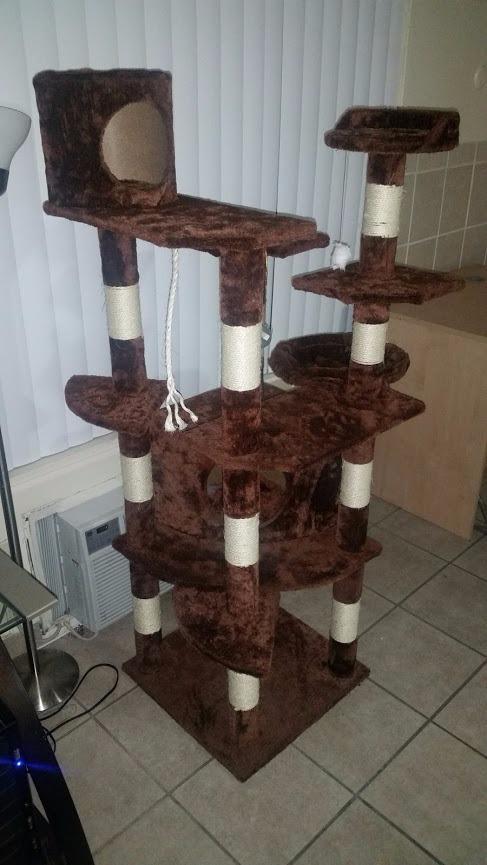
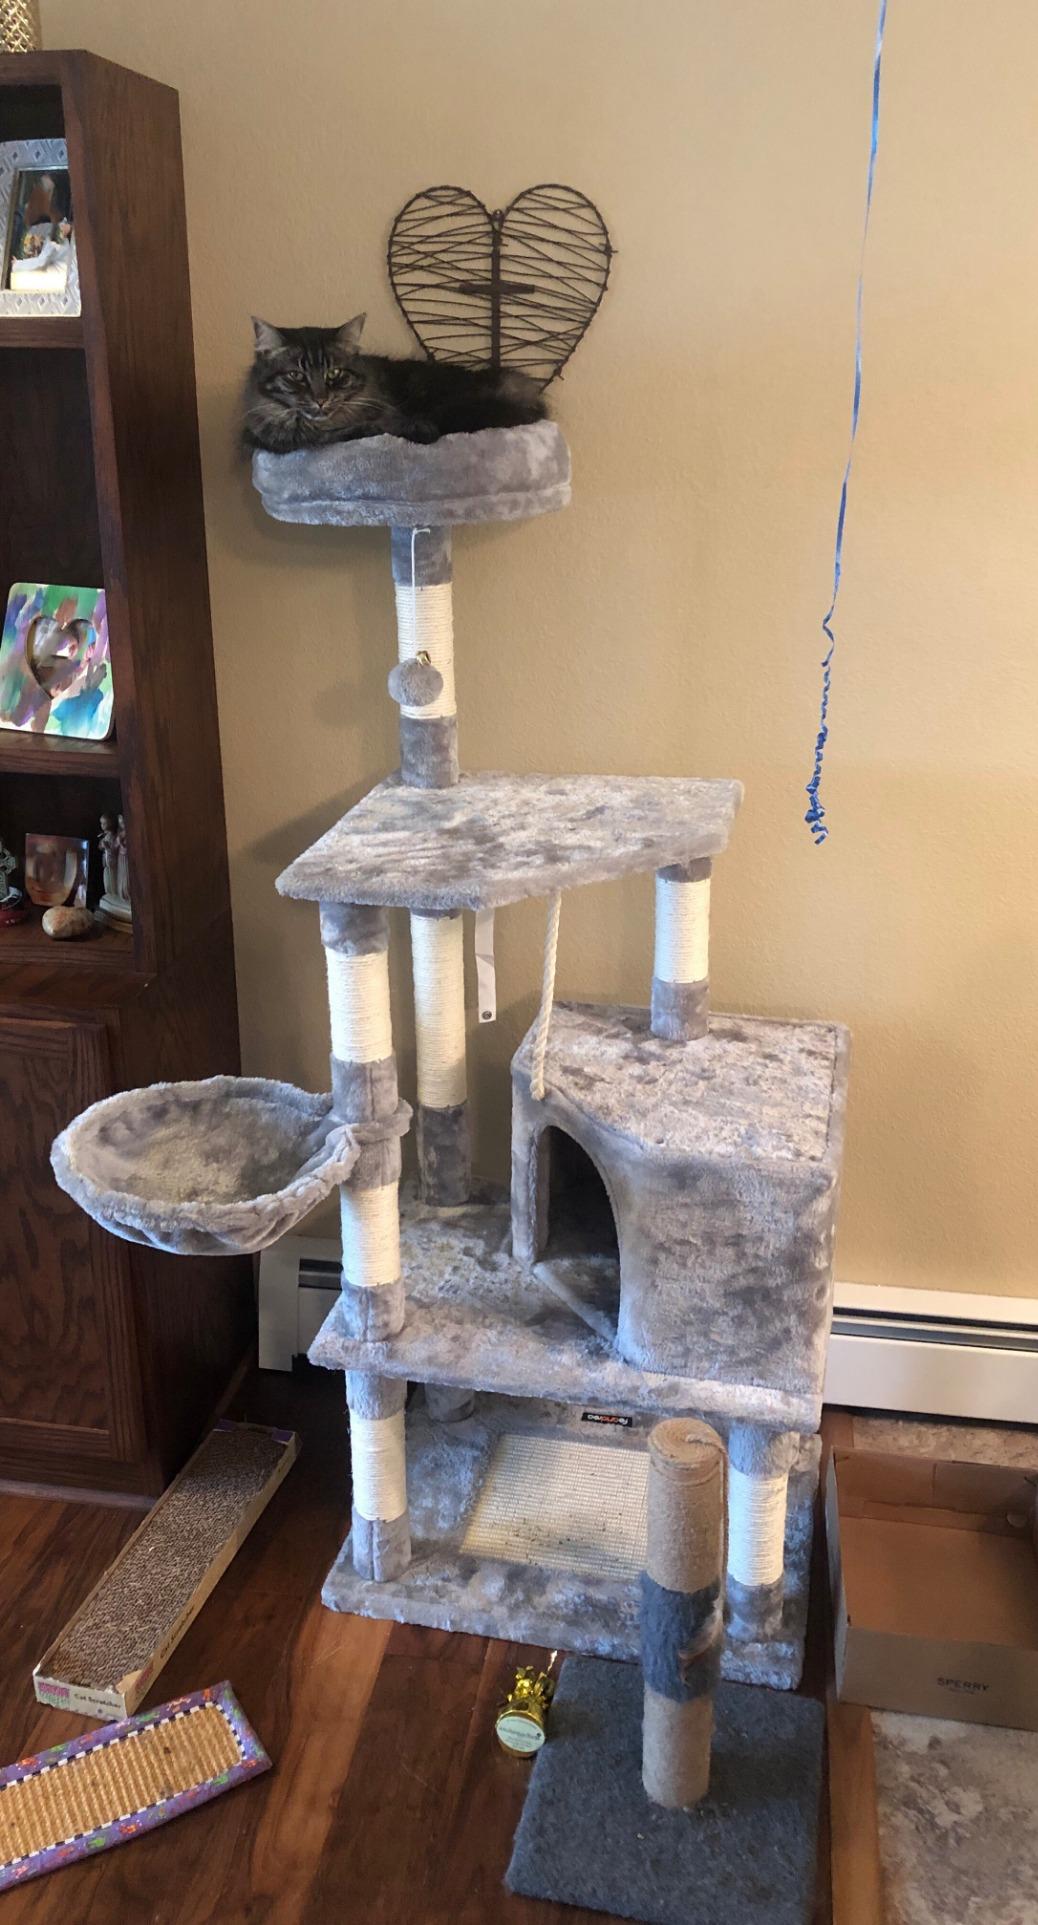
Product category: items_cat tree
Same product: no